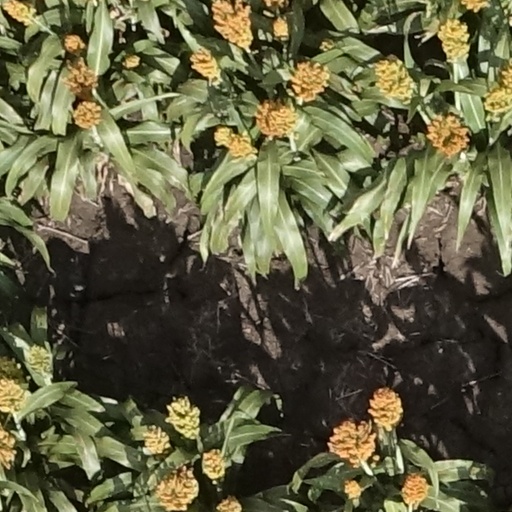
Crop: sorghum